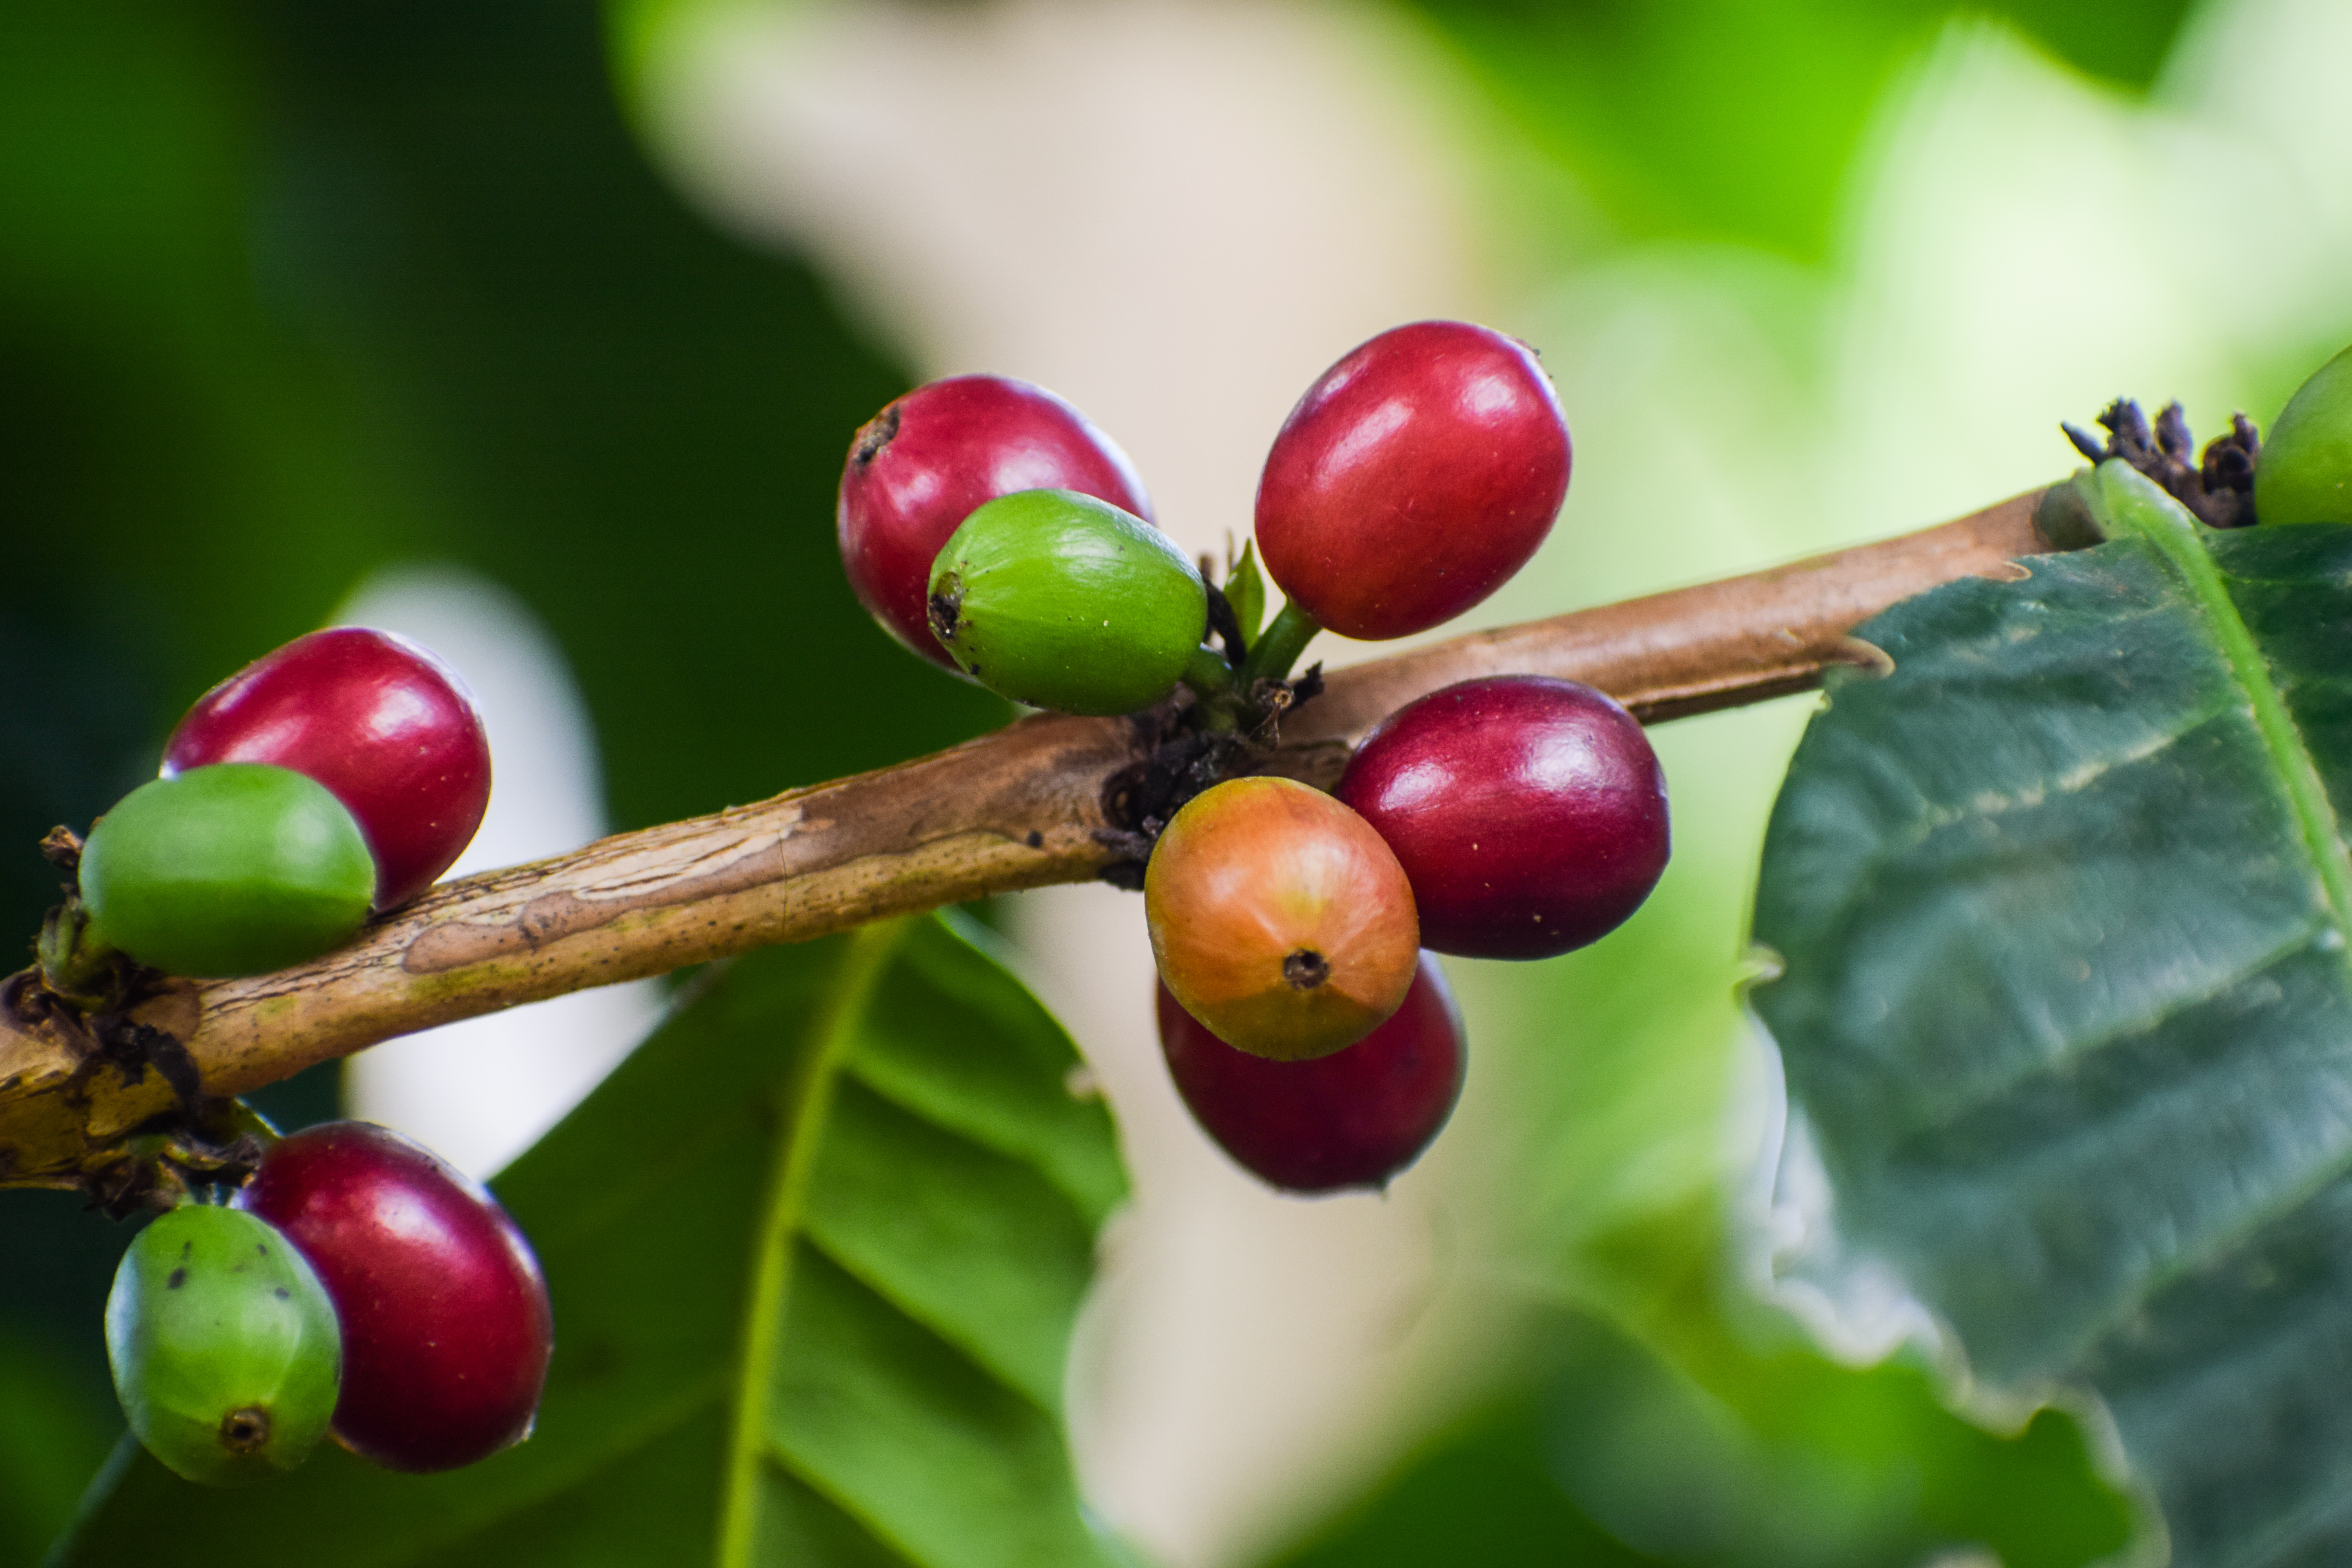
coffee, plant, flower, fruit, fruit tree, flowering plant, leaf, cherry, food, woody plant, berry, Myrciaria, produce, holly, acerola family, currant, Dogwood family, Buckthorn family, kona coffee